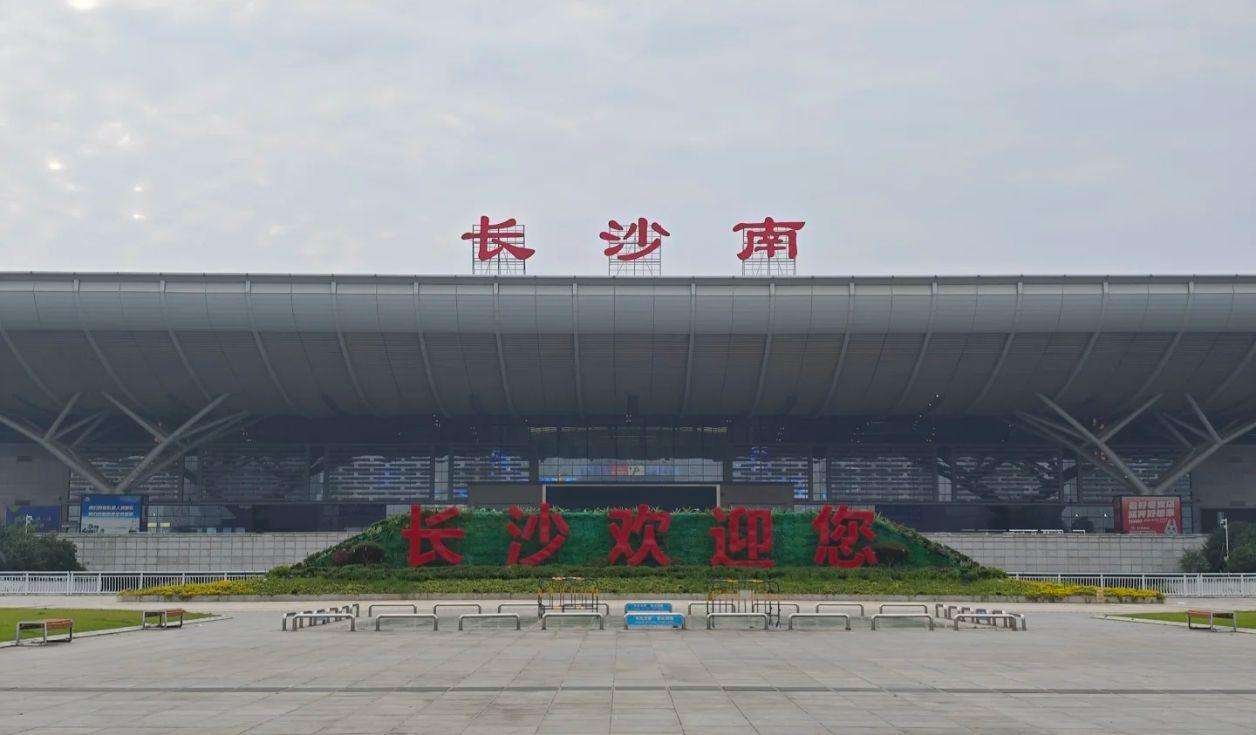
地标名称：长沙南站
所在城市：长沙市·雨花区